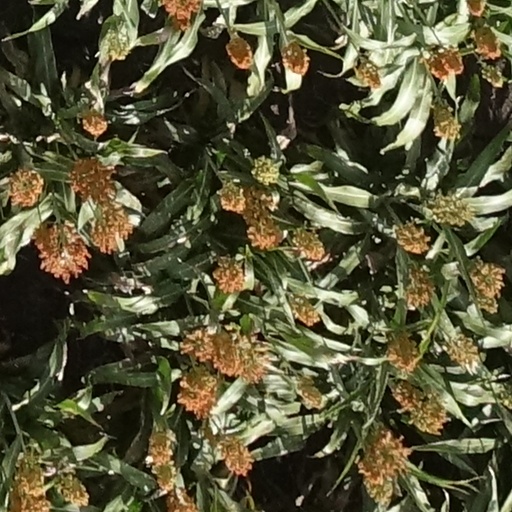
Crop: sorghum